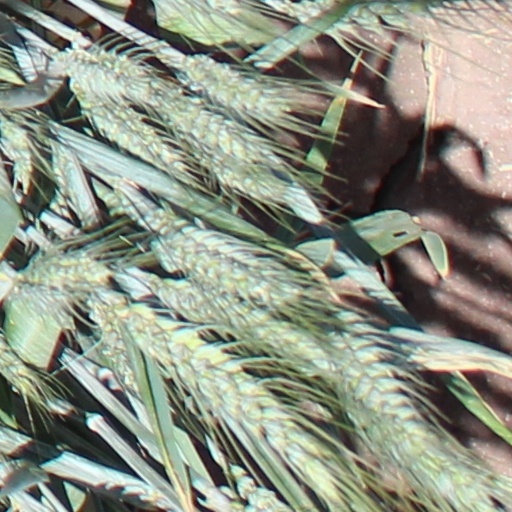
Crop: wheat